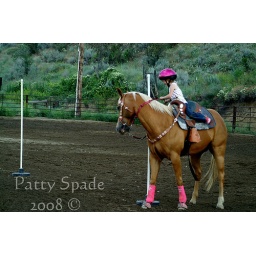
This little girl is miniature in comparison with the horse but she did a great job